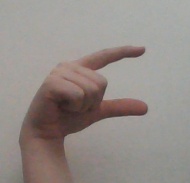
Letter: dal